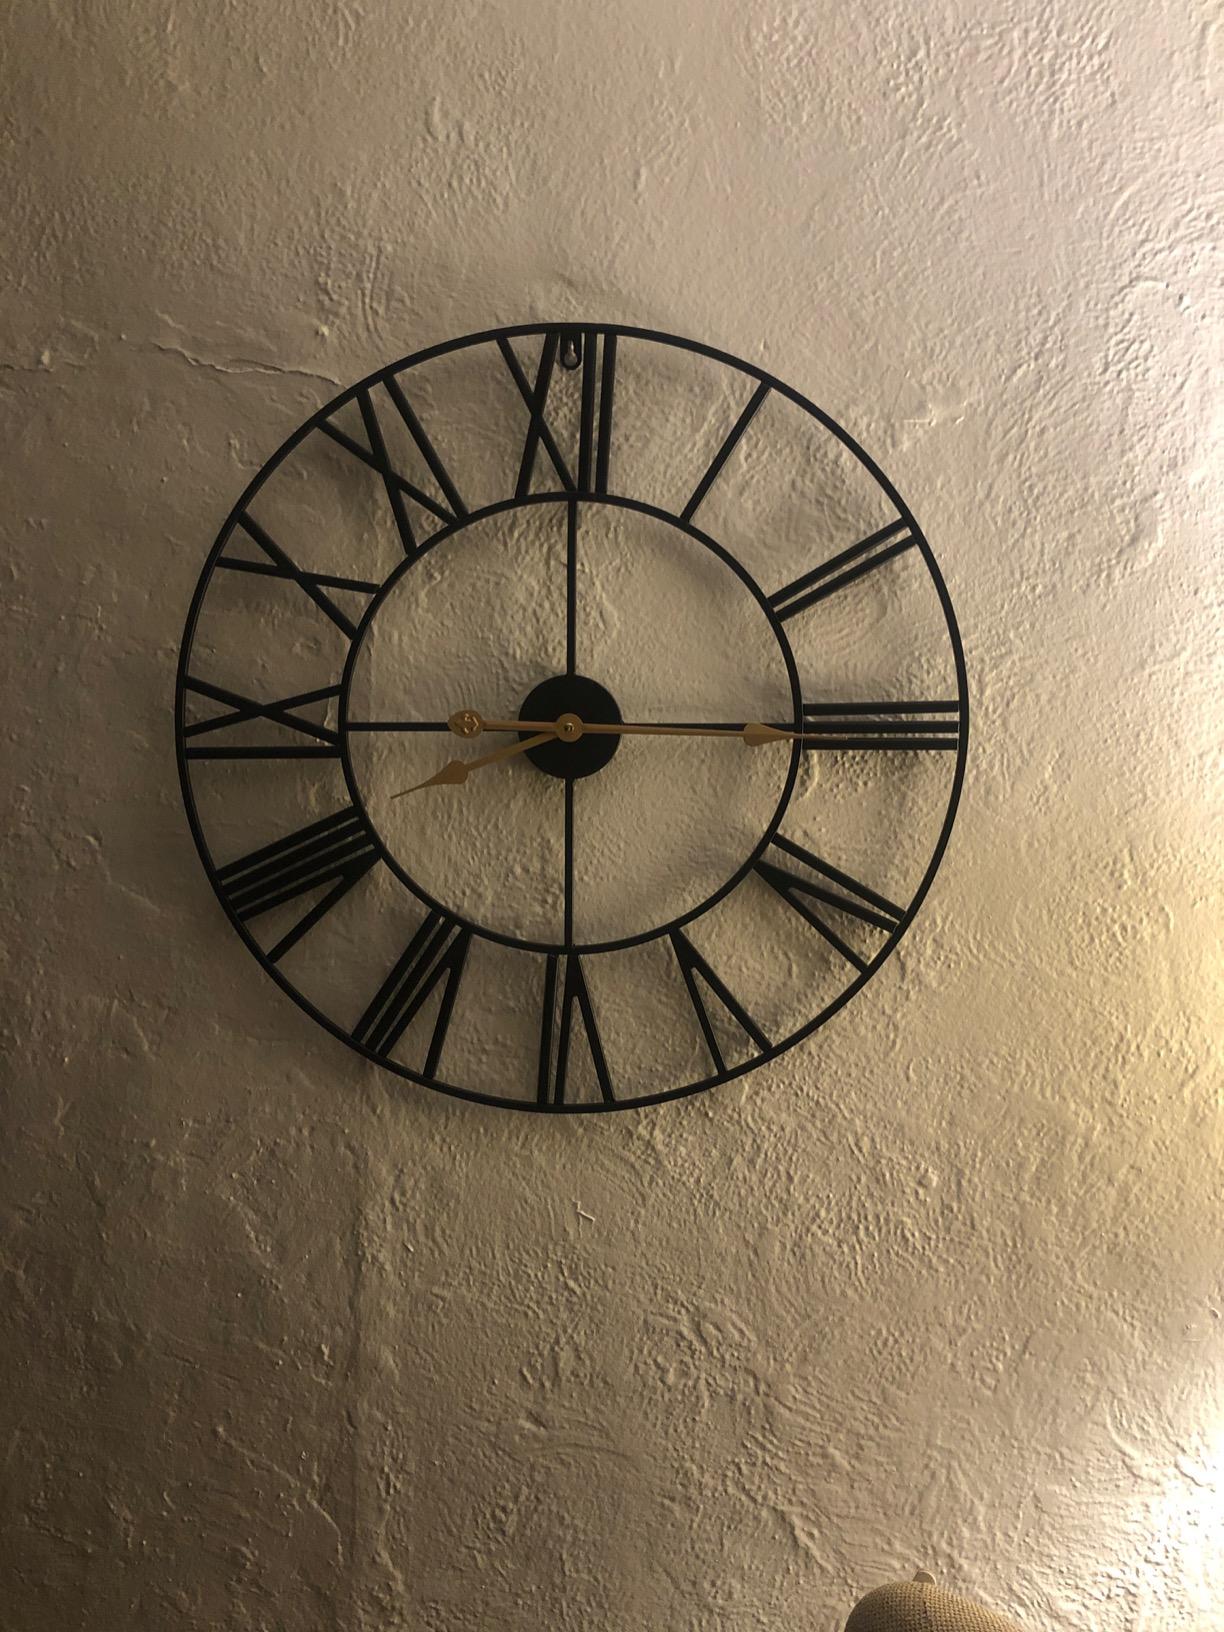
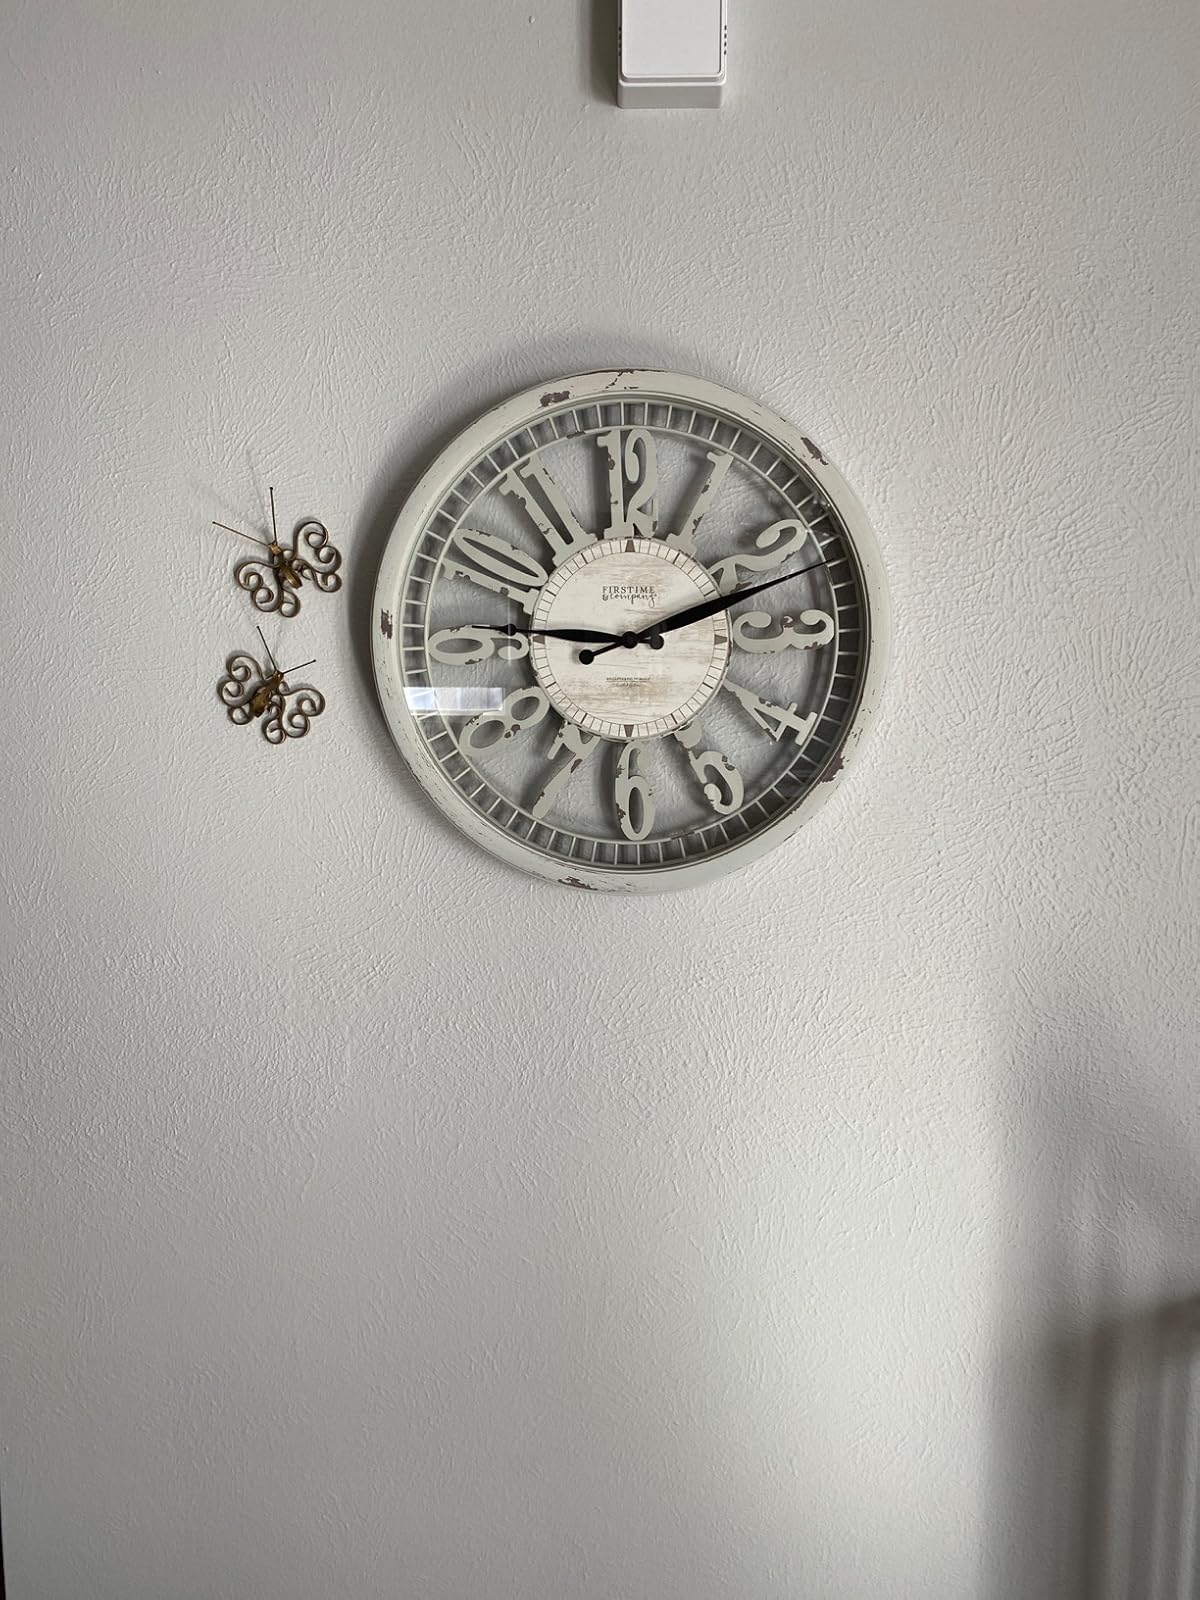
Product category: clock
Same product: no